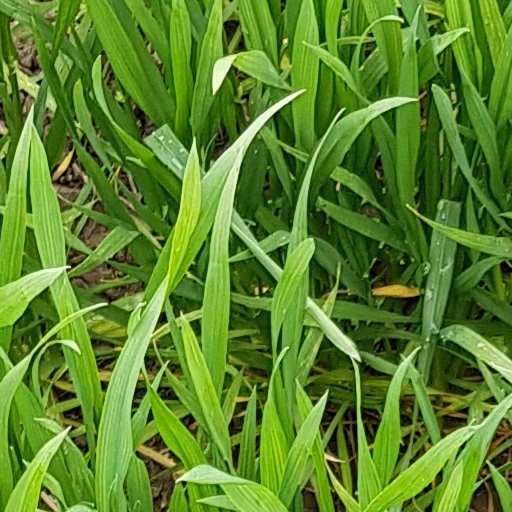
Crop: wheat